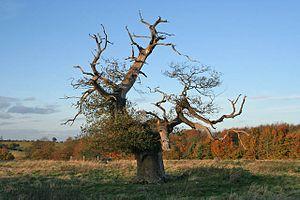
L’expression stag headed tree désigne en anglais les arbres qui ayant atteint un très grand âge ont le houppier qui affecte la forme de la ramure d'un cerf.